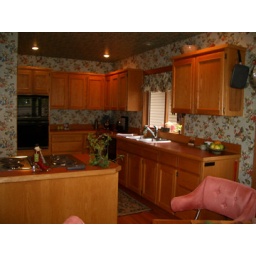
the cabinets are in good shape-- check out the wall paper - don't forget the ceiling...